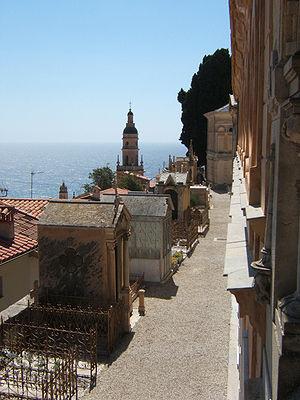
Le clocher de la basilique Saint-Michel de Menton vu du cimetière de la Montée du Souvenir.
Menton est une commune française du département des Alpes-Maritimes située à la frontière franco-italienne, proche de la principauté de Monaco, et une célèbre station touristique de la Côte d'Azur.